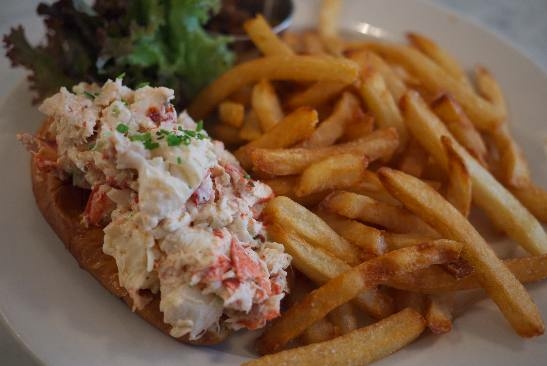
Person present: No